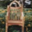
Label: chair